Millicent Leveson-Gower, Duchess of Sutherland

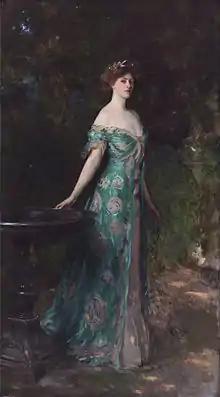
Portrait of the Duchess of Sutherland, 1904, by John Singer Sargent. (Thyssen-Bornemisza Museum, Madrid).

Millicent Sutherland-Leveson-Gower, Duchess of Sutherland RRC ("née" Lady Millicent Fanny St. Clair-Erskine, 20 October 1867 – 20 August 1955) was a Scottish society hostess, social reformer, author, editor, journalist, and playwright, often using the pen name "Erskine Gower". Her first husband was Cromartie Sutherland-Leveson-Gower, 4th Duke of Sutherland. By her two later marriages, she was known as Lady Millicent Fitzgerald and Lady Millicent Hawes, the latter of which was the name she used at the time of her death.